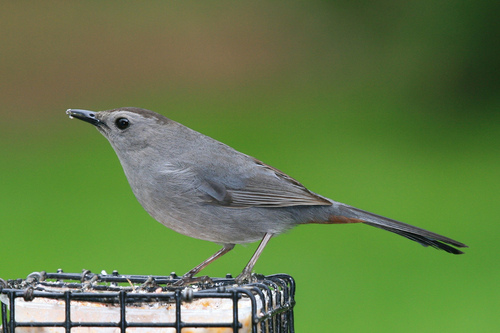
this is a small grey bird with a black crown and a black beak.
a small sized bird that has tones of grey all over and a thick, short billa small bird with a grey head and black nape, with grey and black covering the rest of its body.
this grey bird is small and sleek with a short thin beak and orange feathers under its tail.
this is an all grey bird with a dark grey crown and a small, short bill.
this particular bird has silver secondaries and a silver belly
this bird has wings that are gray and has a white belly
this gray bird has brown undertail coverts, a small head, and a relatively small, pointed black bill.
this bird has wings that are grey and has a black billa bird with long rectrices, and the bill is short and pointed
Species: Gray Catbird